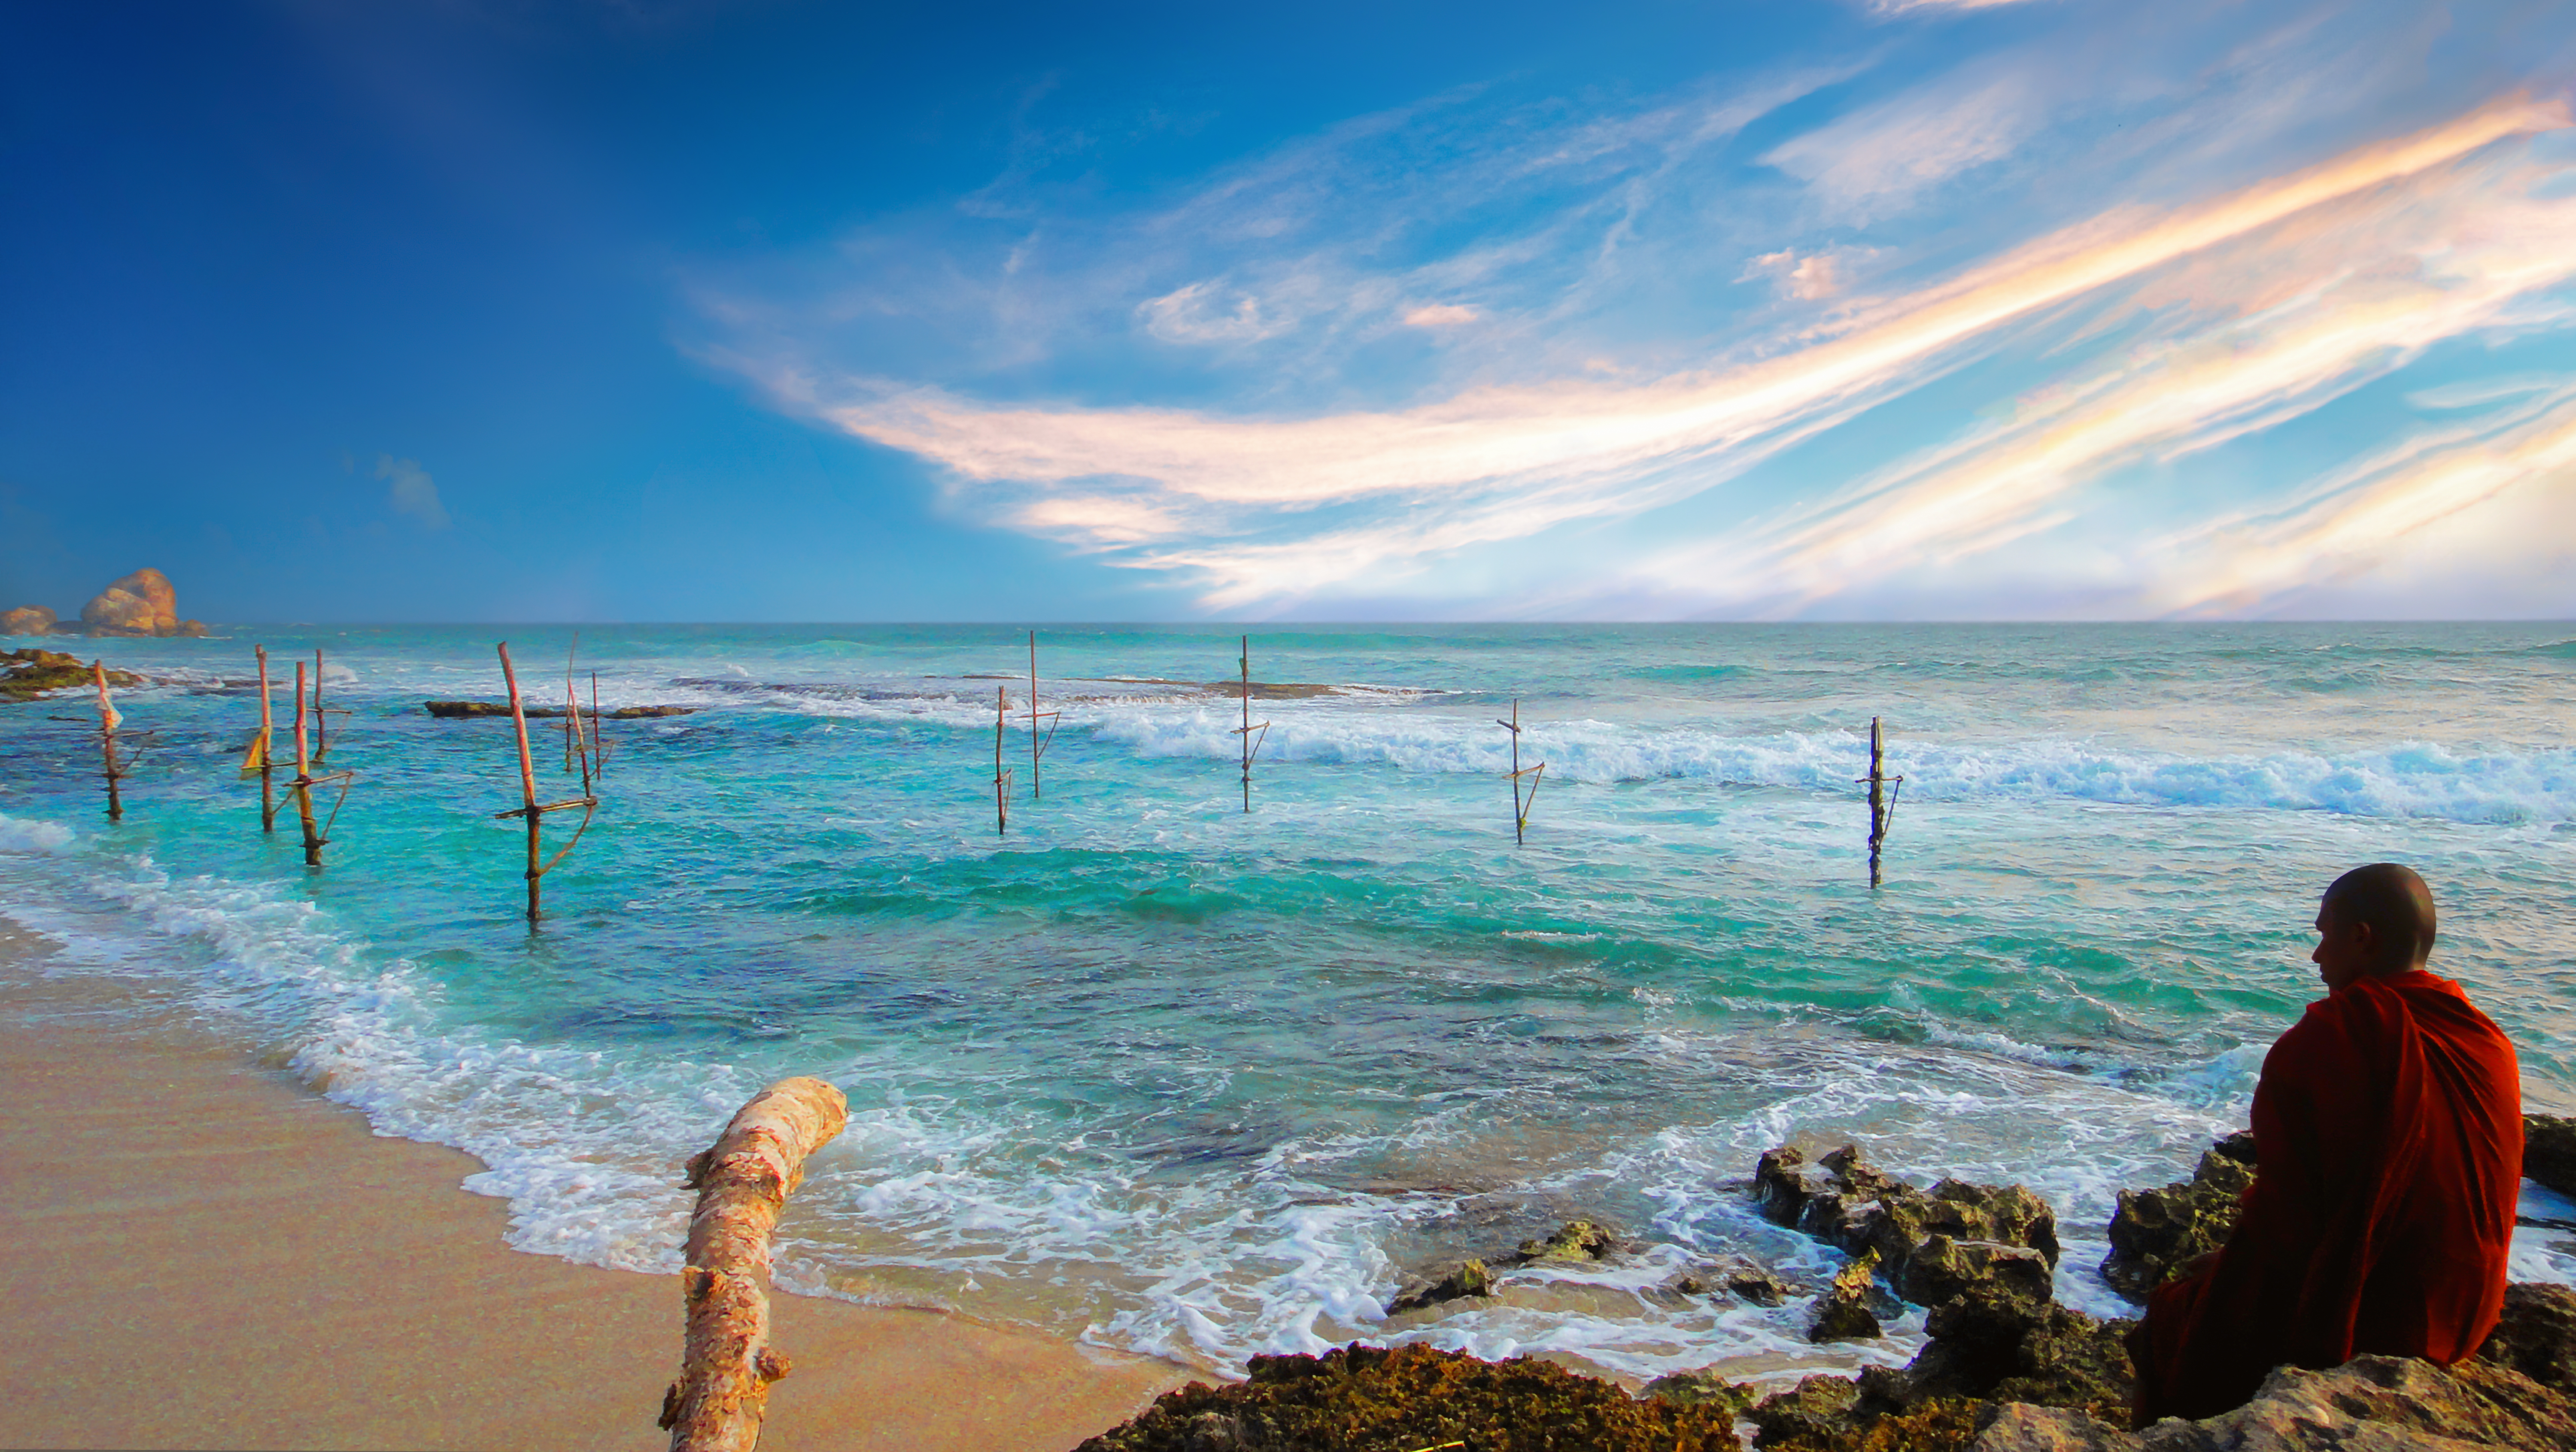
monk, buddhist, theravada buddhism, nature, landscape, outing, travel, ocean, sea, coast, water, cloud, sky, azure, blue, wood, coastal and oceanic landforms, beach, leisure, natural landscape, horizon, tree, wind wave, dusk, sunset, wind, calm, shore, plant, sand, sunrise, winter, rock, headland, tropics, evening, wave, reflection, afterglow, meteorological phenomenon, bay, dawn, sound, tide, tourism, pier, inlet, vacation, lake